Battle of Agios Vasileios

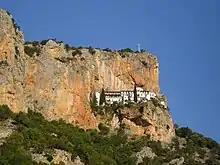
Elonas Monastery

Just before sunrise on 22 January 1949, the nationalist troops attacked Agios Vasileios from multiple directions. Tsoukopoulos gathered his officers in the village square, informing them that they had been encircled. At the time Tsoukopoulos was unaware that the road leading to the village from the north-east towards Pigadi and the Toumpano height was open. Tsoukopoulos tasked his company commanders with finding breakthrough points independently, from various directions. Panagiotis Skagos' company was to seize the Toumpano height; Dimitrios Koutroulakis' company was dispatched to the school and the houses overlooking the road to Platanaki; Konstantinos Papakonstantinou led his company towards the Achlada height. Before Koutroulakis was able to carry out his part of the plan, he was informed that nationalist soldiers had already ambushed his company causing heavy casualties. The Raiders had hidden inside a lone house on the outskirts of the village which was supposed to have been secured by Koutroulakis's men during the night. Koutroulakis and Papakonstantinou agreed to join their forces in attacking the Platanaki road. A wave of panicking civilians fleeing the fighting mixed in with the two units, causing a delay in their deployment. Upon reaching the edge of the village the two companies encountered heavy fire and decided to counter-attack in the direction of Achlada.